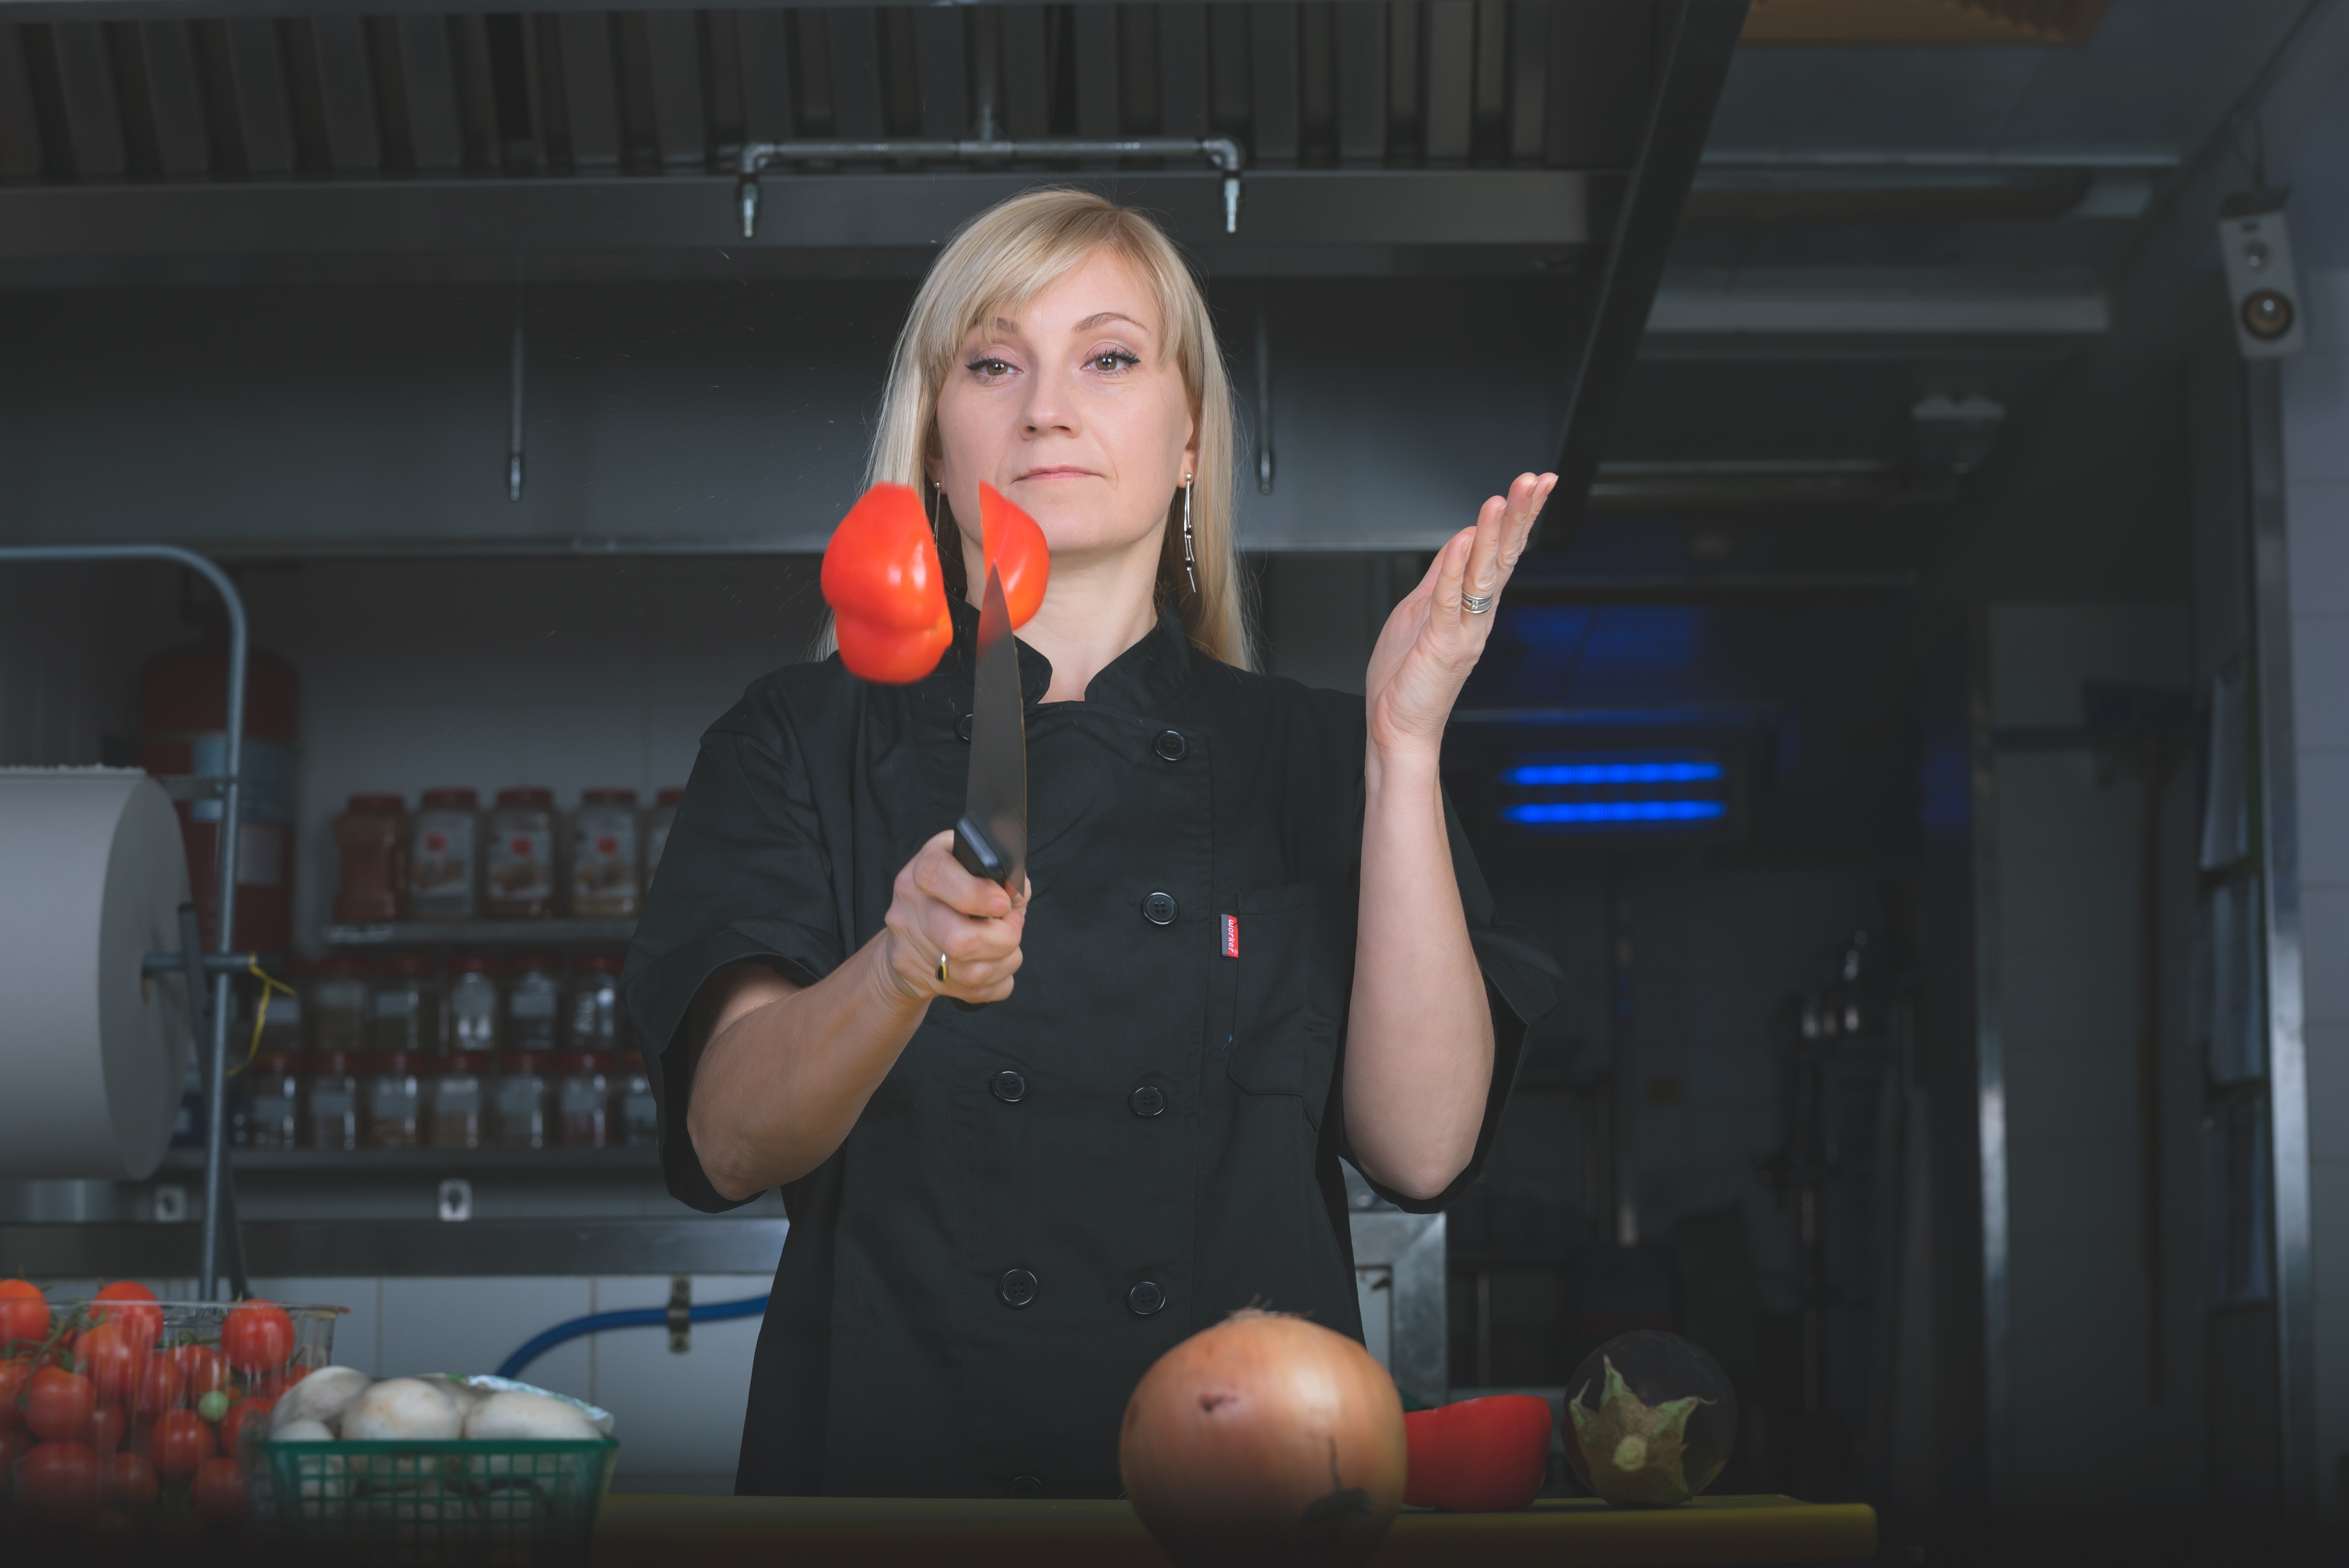
arm, lip, blond, mouth, room, photography, finger, recreation, gesture, performance